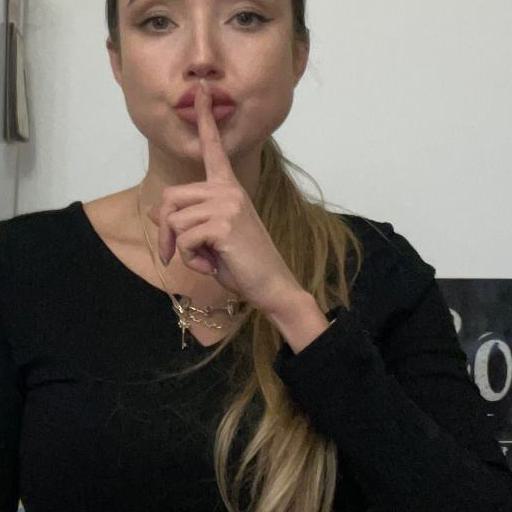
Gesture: mute